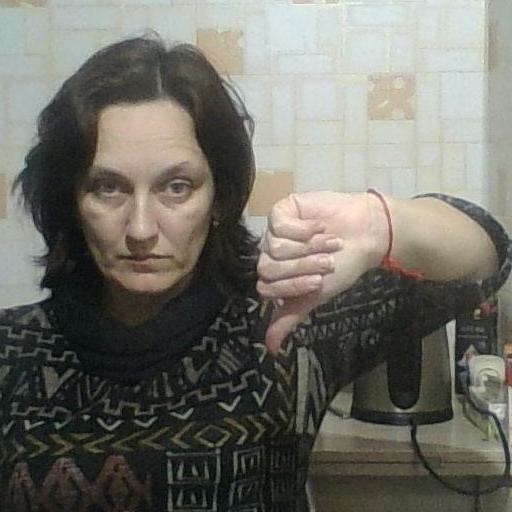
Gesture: dislike